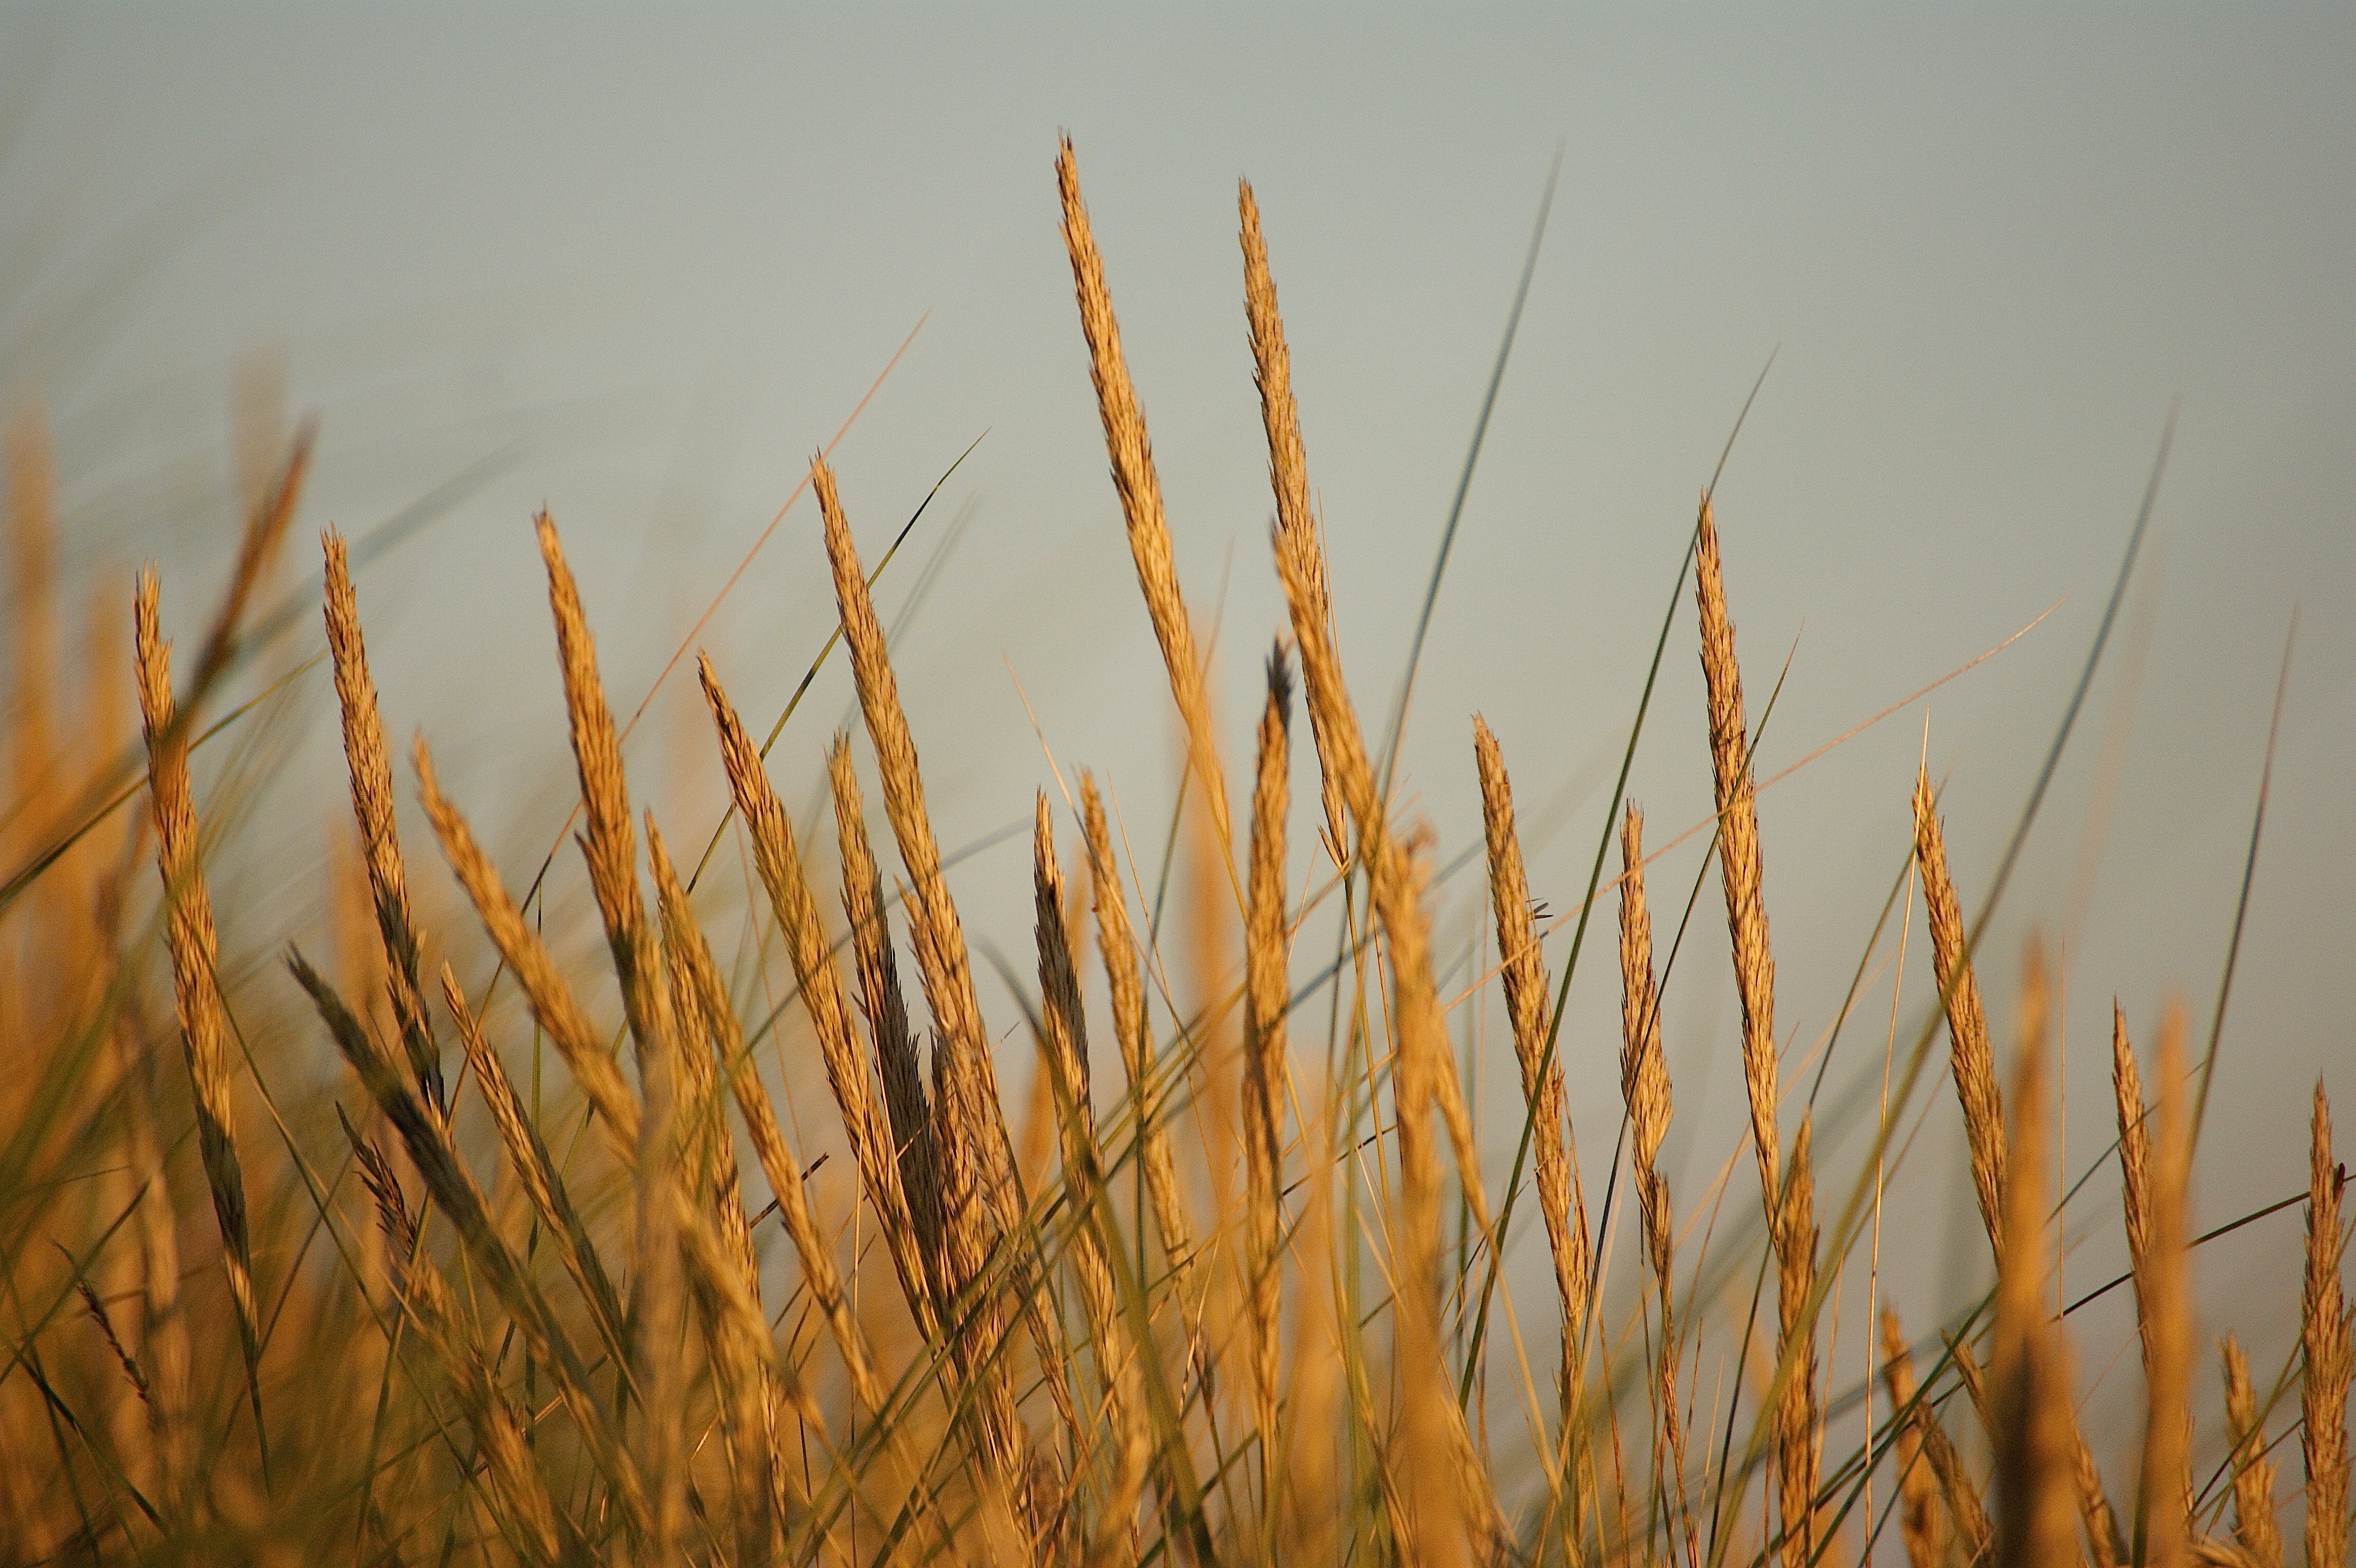
beach, sea, coast, grass, plant, sky, sunset, field, wheat, prairie, sunlight, morning, dune, sand dune, summer, food, crop, agriculture, grassland, rye, mood, north sea, abendstimmung, flowering plant, warm light, grass family, plant stem, land plant, phragmites